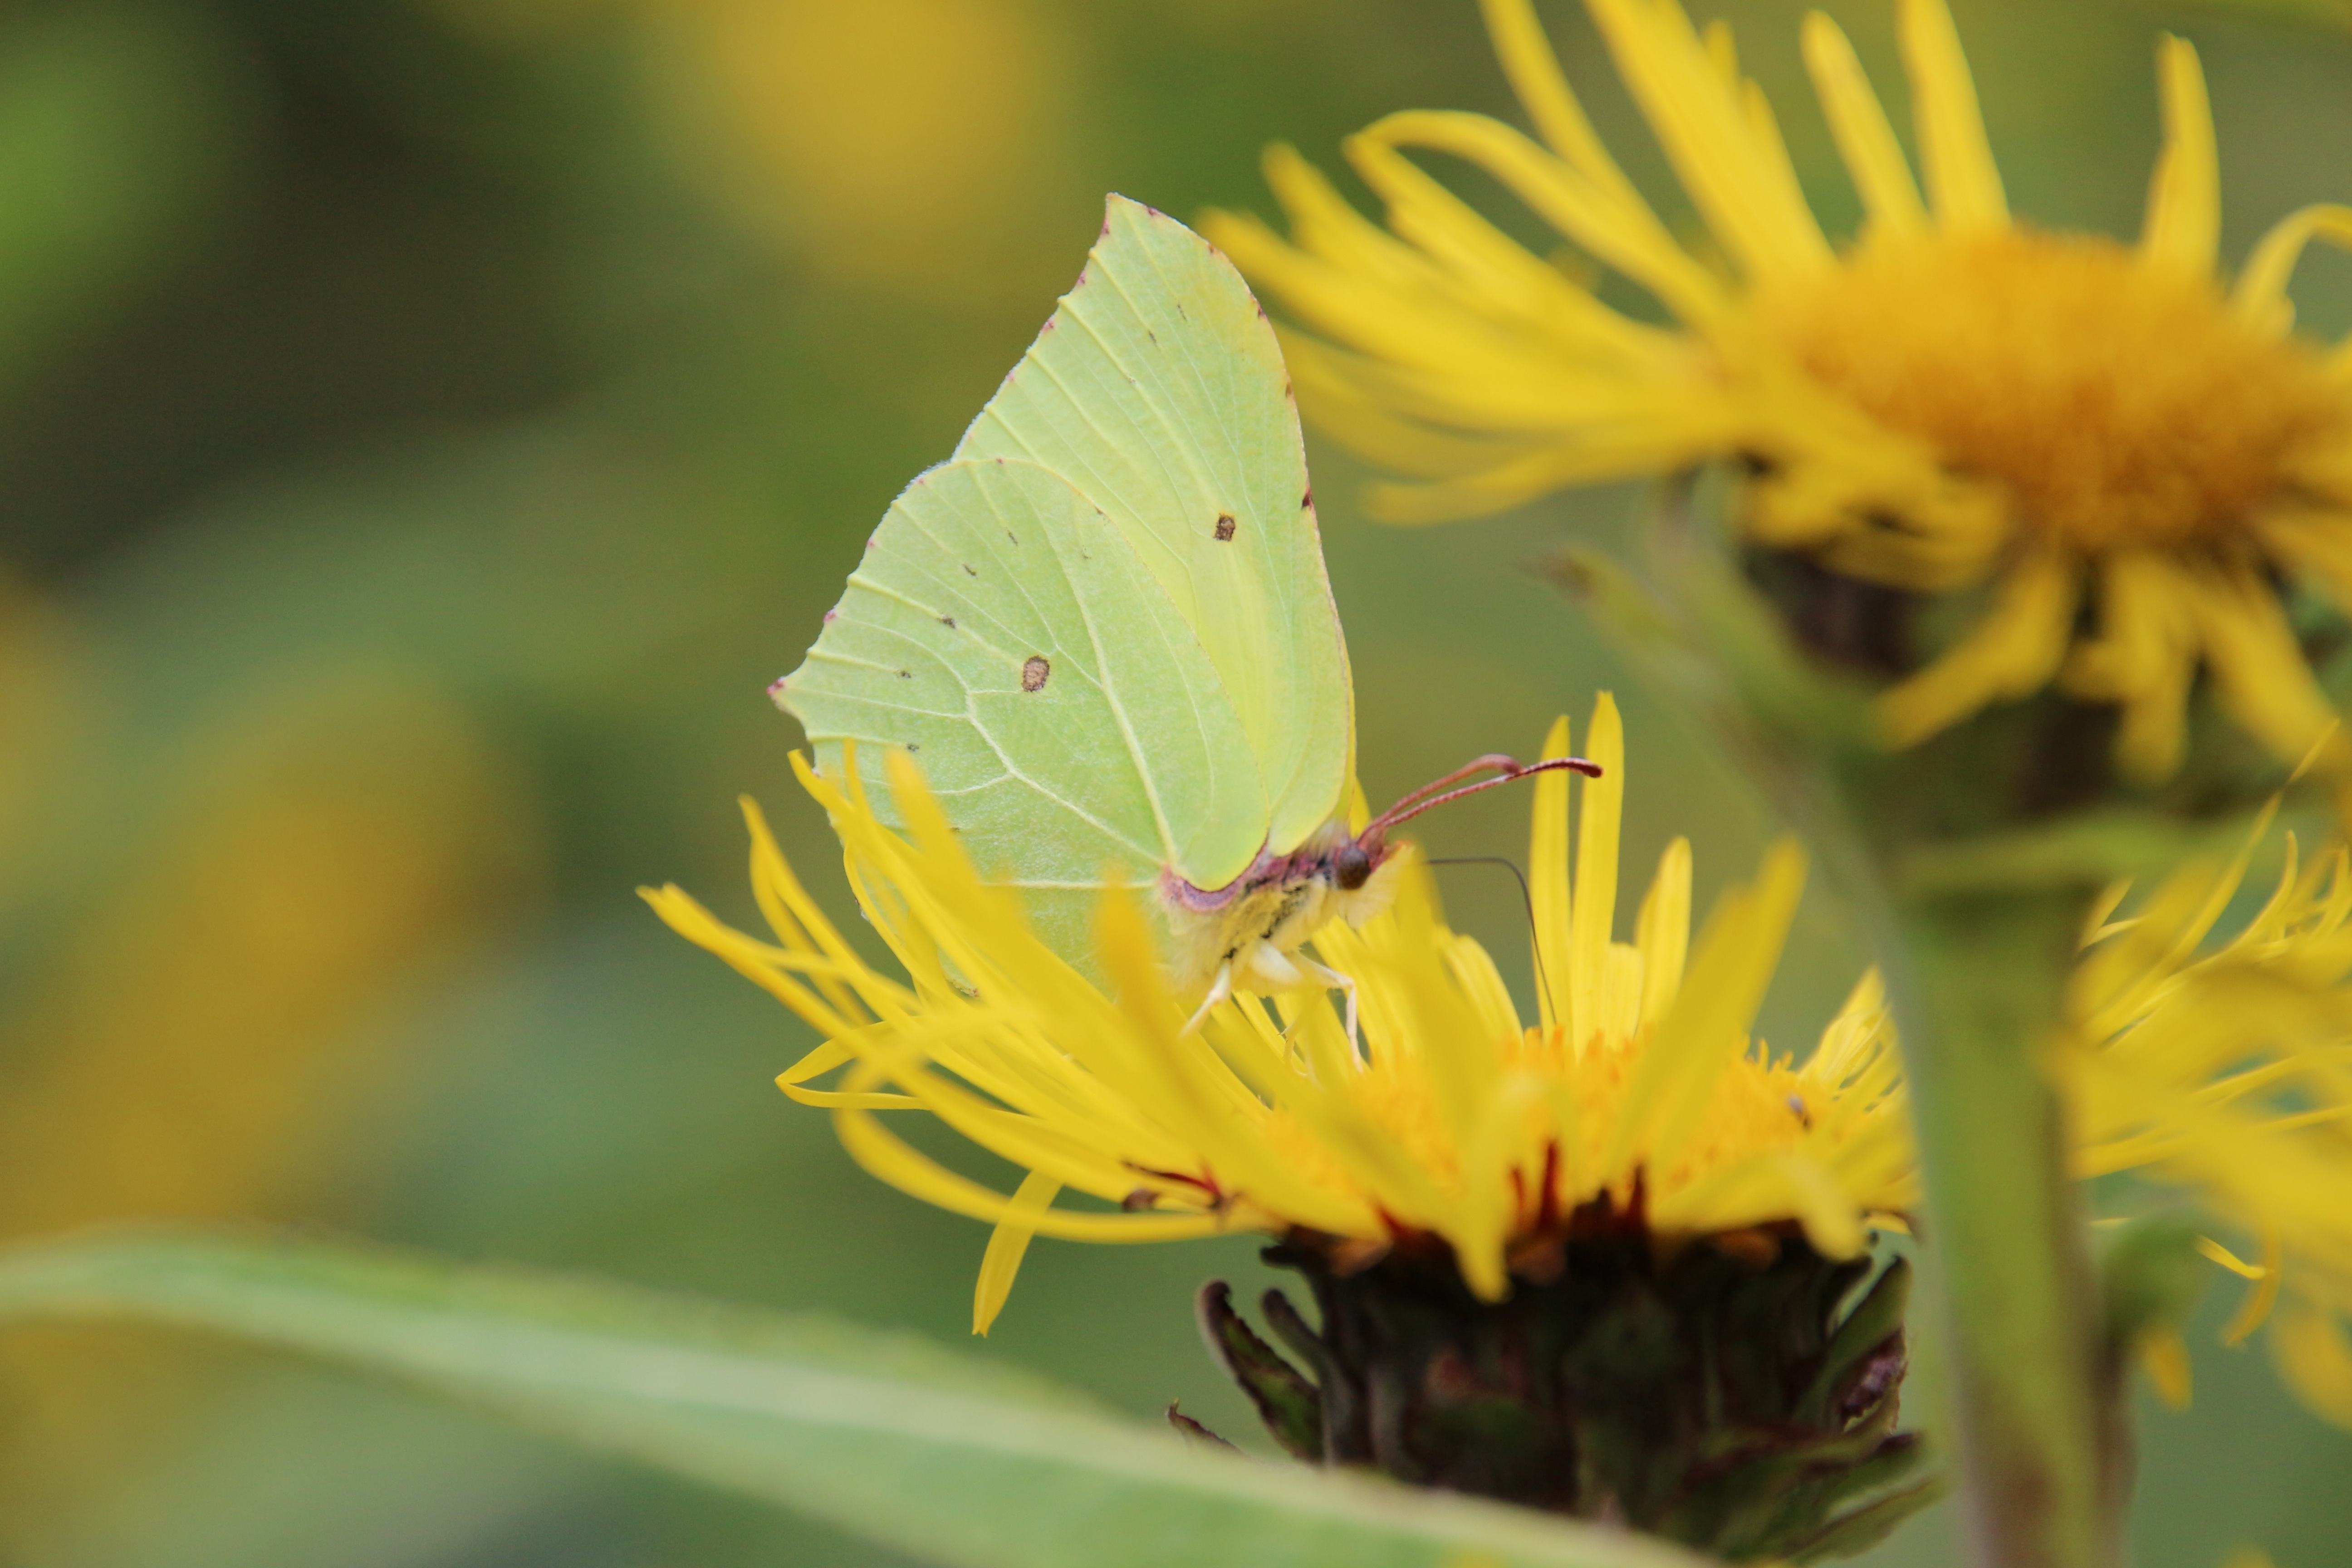
nature, plant, photography, meadow, flower, petal, animal, summer, pollen, green, insect, botany, butterfly, yellow, flora, fauna, invertebrate, wildflower, flowers, close up, bee, nectar, pieridae, macro photography, honey bee, daisy family, gonepteryx rhamni, pollinator, membrane winged insect, moths and butterflies